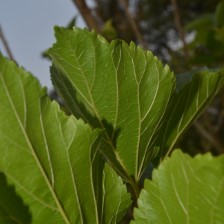
Variety: ChiangMaiBuriram60